Edwin Malindine

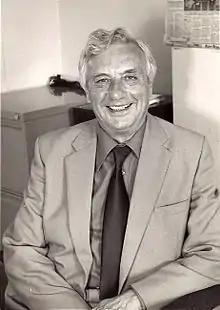
Edwin Malindine

Edwin Thomas Malindine (1 January 1910 – 5 September 1993) was a Liberal Party politician.